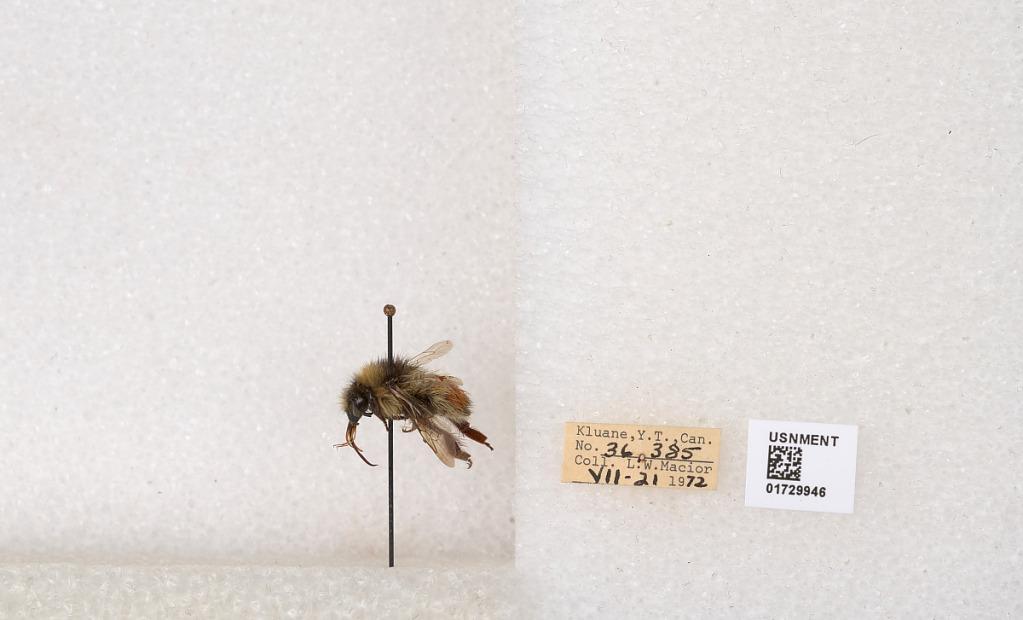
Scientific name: Bombus flavifrons Cresson
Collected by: L. Macior
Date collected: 1972-7-21
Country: Canada
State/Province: Yukon Territory
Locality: Kluane National Park and Reserve
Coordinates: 60.7493, -139.504